Gio Urshela

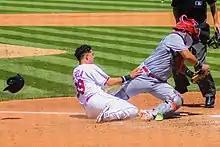
Urshela as a member of the Cleveland Indians

Urshela started the 2014 season with Akron and was promoted to the Columbus Clippers of the Class AAA International League during the season. After the 2014 season, the Indians added Urshela to their 40-man roster. He was named the Indians' fourth best prospect by MLB.com in 2015.